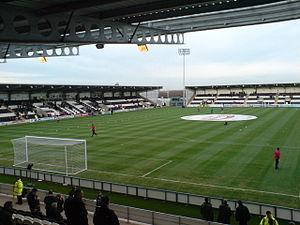
Cet article présente une liste des principaux stades de football en Écosse. Bien que destinés au football, il n'est pas rare que ces stades accueillent aussi d'autres sports mais aussi des courses de lévriers, des courses de speedway et de stock-car et des concerts.